Western Sydney University

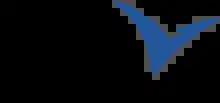
Previous logo of the University of Western Sydney

Federal government funding of Australia's universities as a percentage of Australia's GDP was in decline during the years of the Howard government. Federal funding policy was very influential at UWS. In 2000, after internal restructuring and cost-cutting, UWS Hawkesbury, UWS Macarthur, and UWS Nepean ceased to exist as autonomous components of the now defunct University of Western Sydney federation and became the new multi-campus University of Western Sydney.